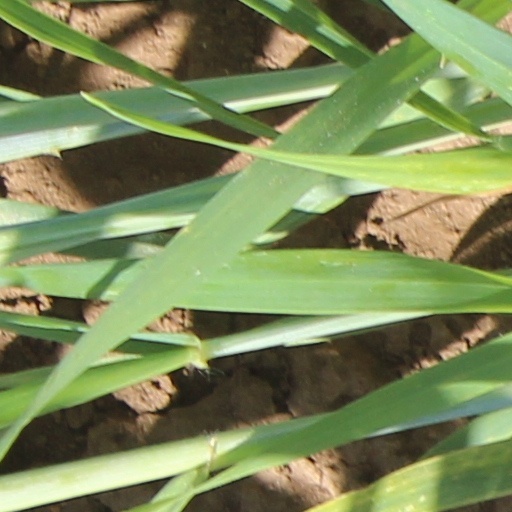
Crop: wheat